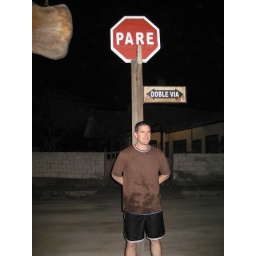
Andrew poses by the street sign